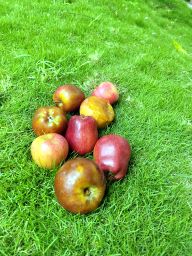
Fruit: Apple
Quality: Mixed